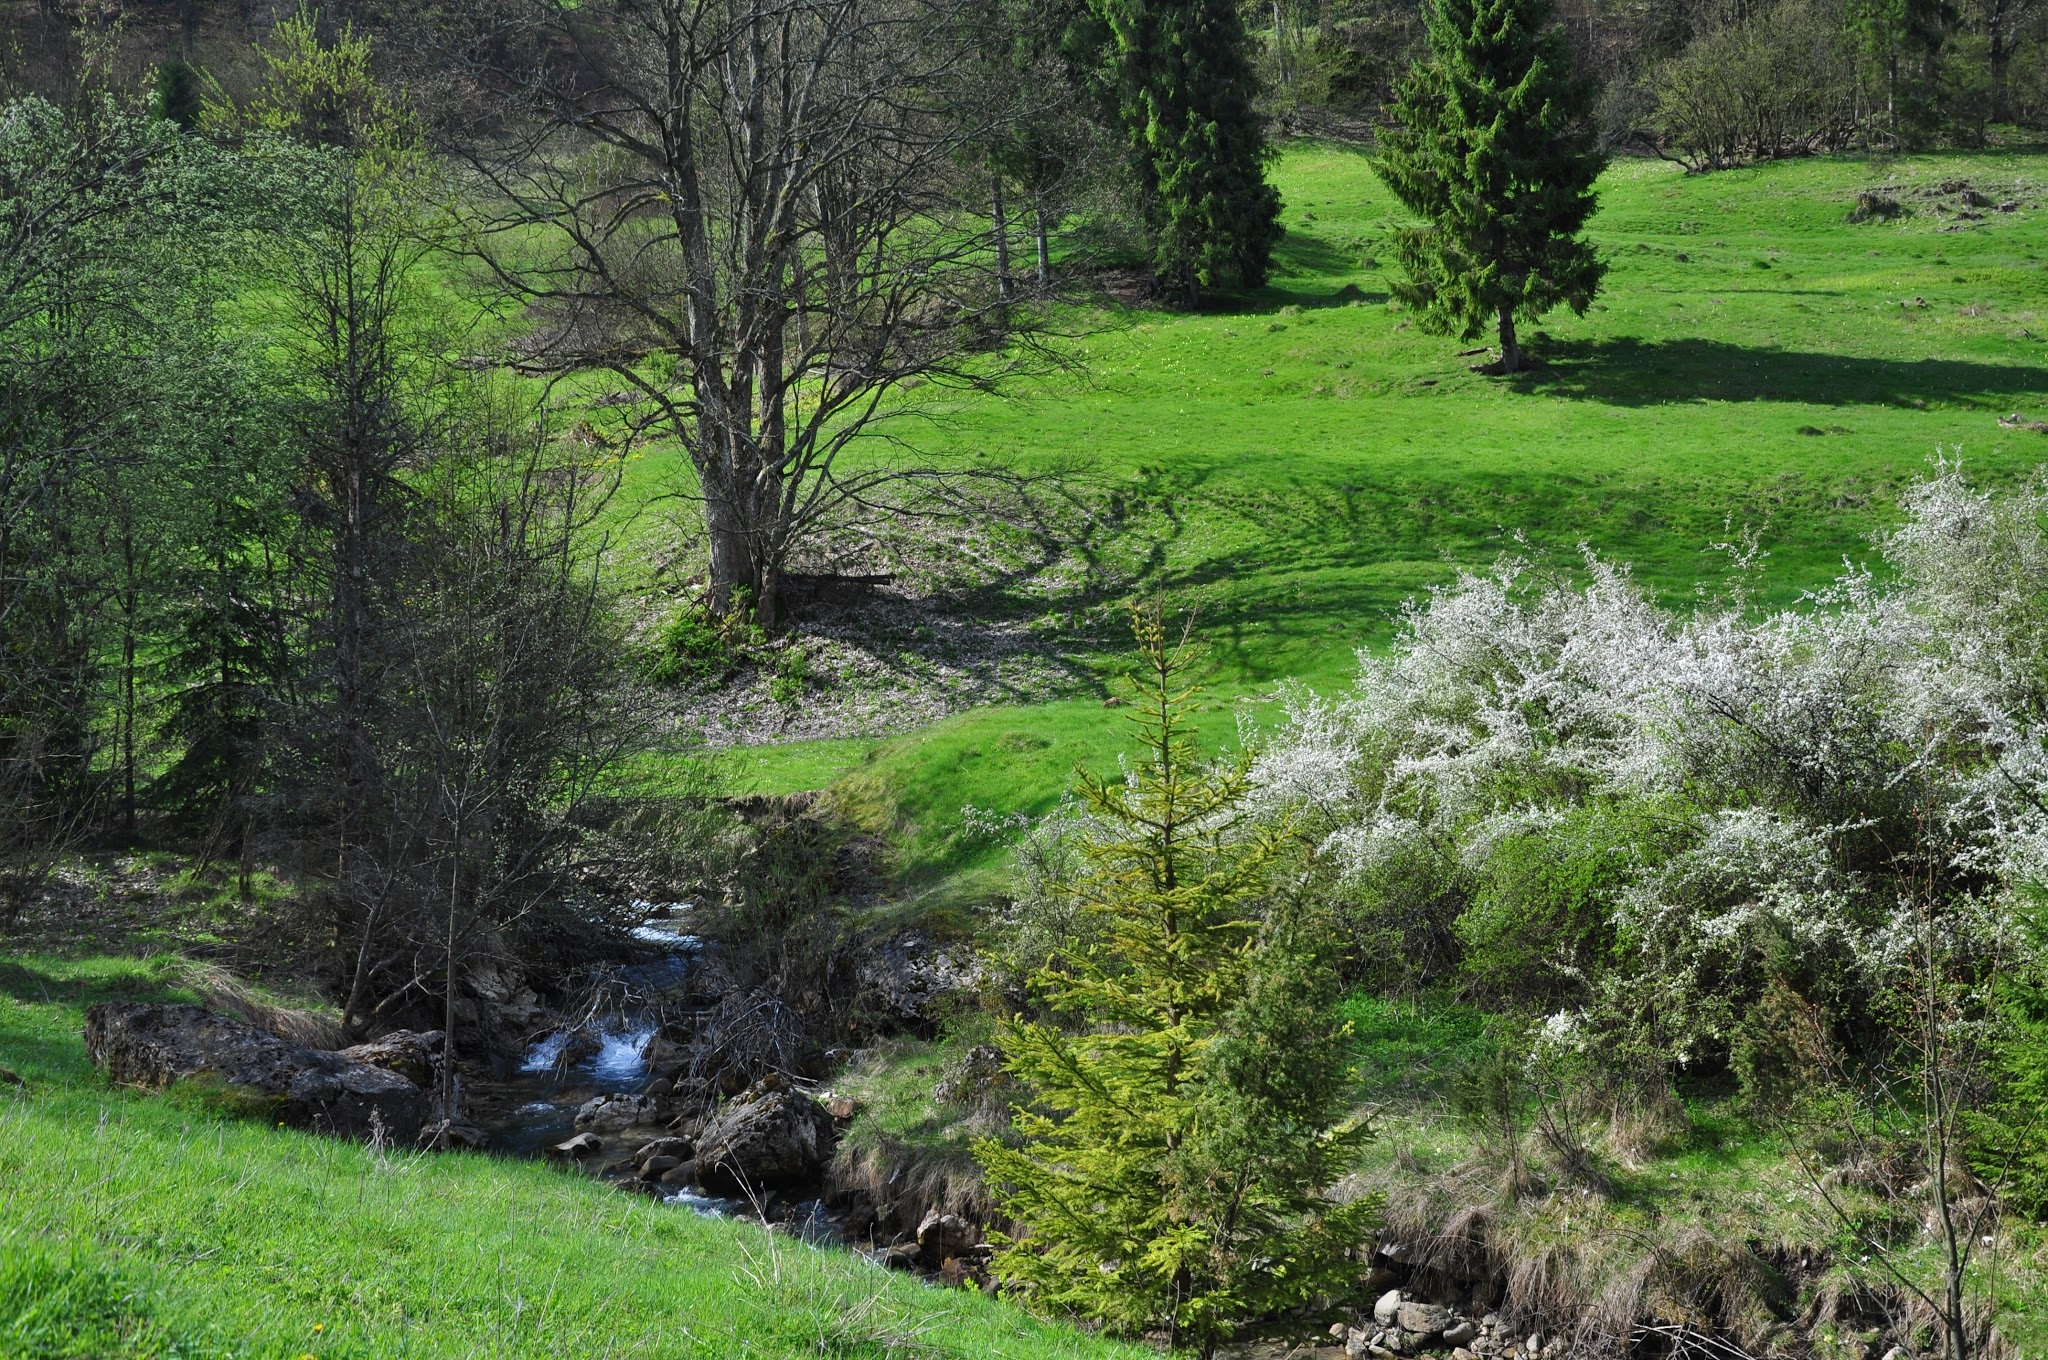
landscape, tree, water, nature, forest, wilderness, trail, meadow, view, stream, brook, green, vegetation, wetland, woodland, habitat, ecosystem, nature reserve, the brook, biome, natural environment, geographical feature, temperate coniferous forest